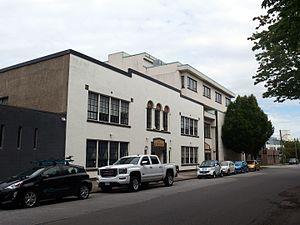
L'École de langue japonaise de Vancouver est une école de langue située dans le quartier de Japantown à Vancouver en Colombie-Britannique. Fondée en 1906 sous le nom de Vancouver Kyoritsu Nihon Kokumin Gakko, elle est la plus vielle école de langue japonaise au pays.
Voici la liste des lieux historiques nationaux du Canada situé en Colombie-Britannique. En mars 2011, on compte 93 lieux historiques nationaux en Colombie-Britannique, dont 13 sont administrés par Parcs Canada. De ce nombre, il faut rajouté aussi un site qui a perdu sa désignation.